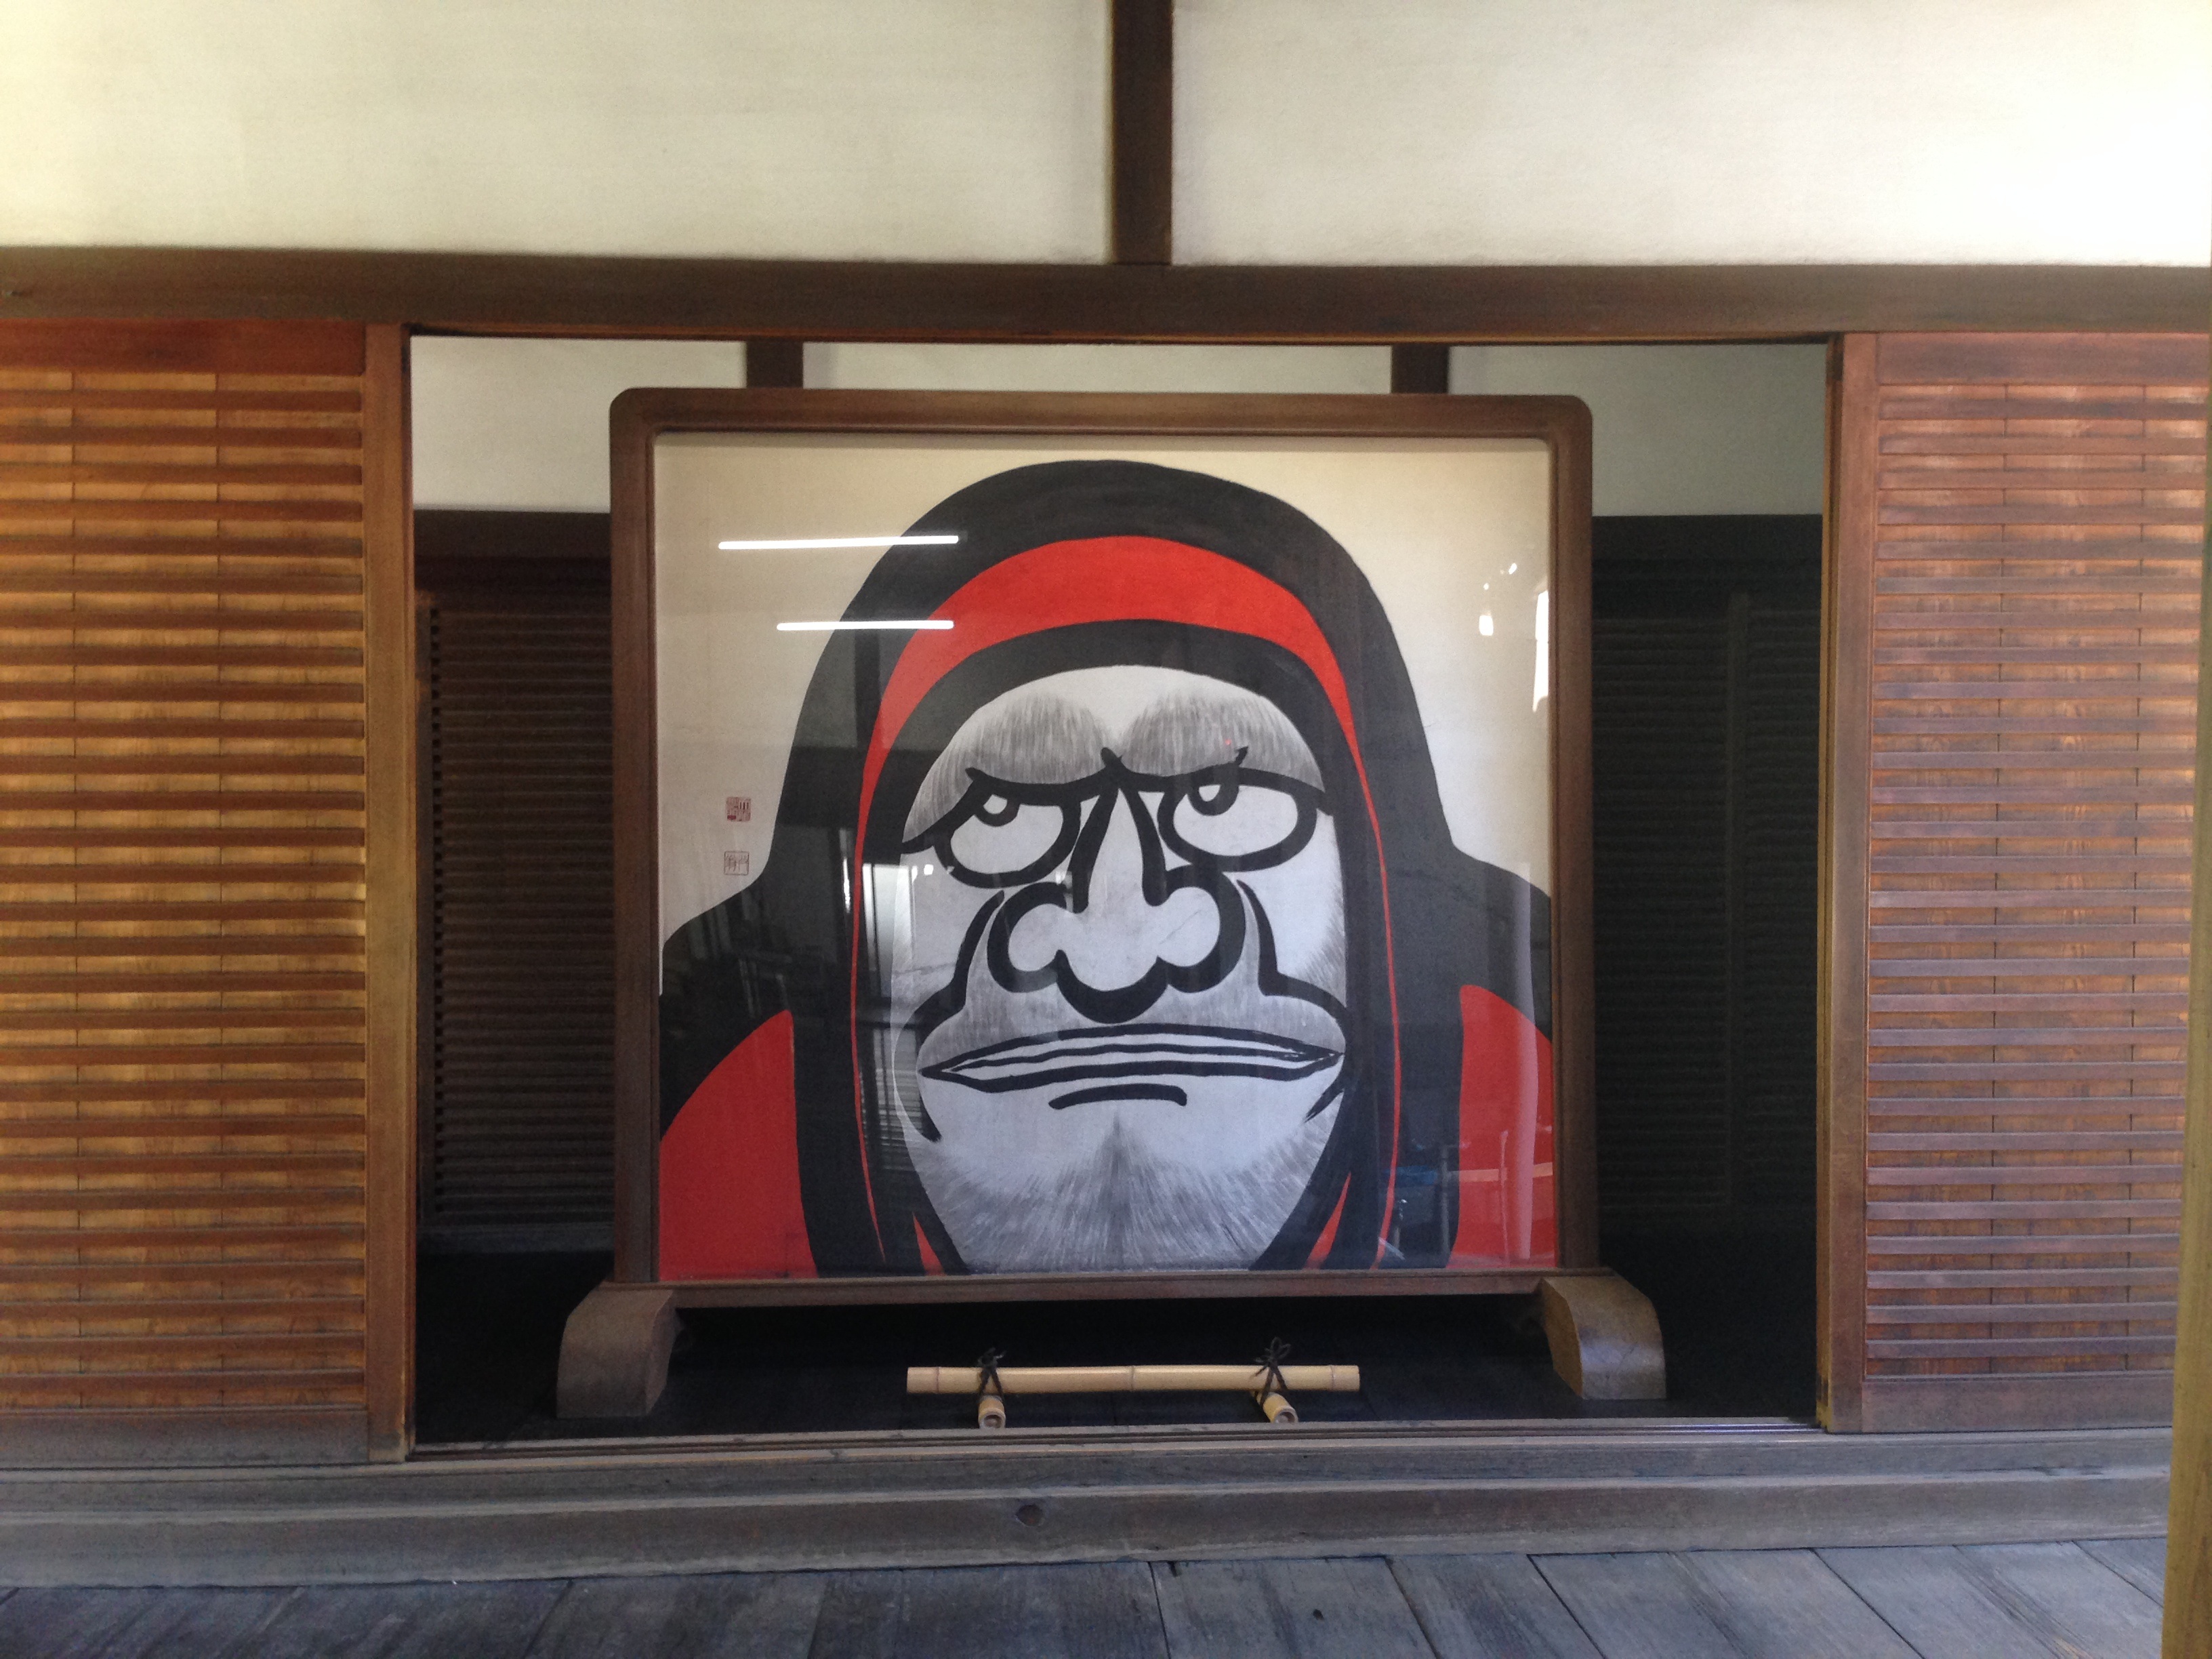
window, wall, red, journey, signage, art, mural, kyoto, window covering, display device, daruma doll